Leung Kwok-hung

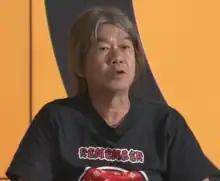
Leung speaking at the 2020 pro-democracy primary debates

On 6 January 2021, Leung was arrested along with more than 50 other pan-democrats, accused of violating the national security law over their participation in the pro-democracy primaries of 2020. He was accused of "subverting state power." Leung was released on bail on 7 January.